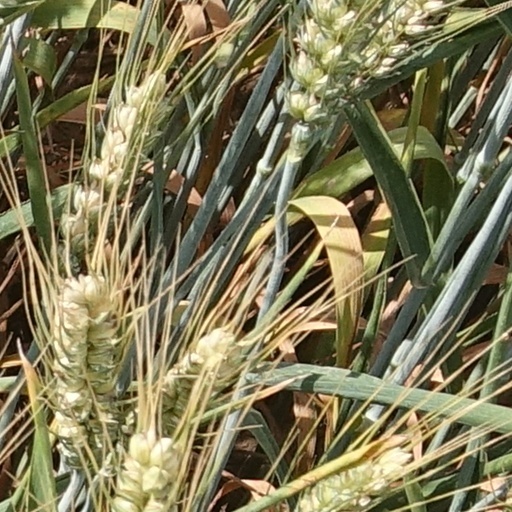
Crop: wheat